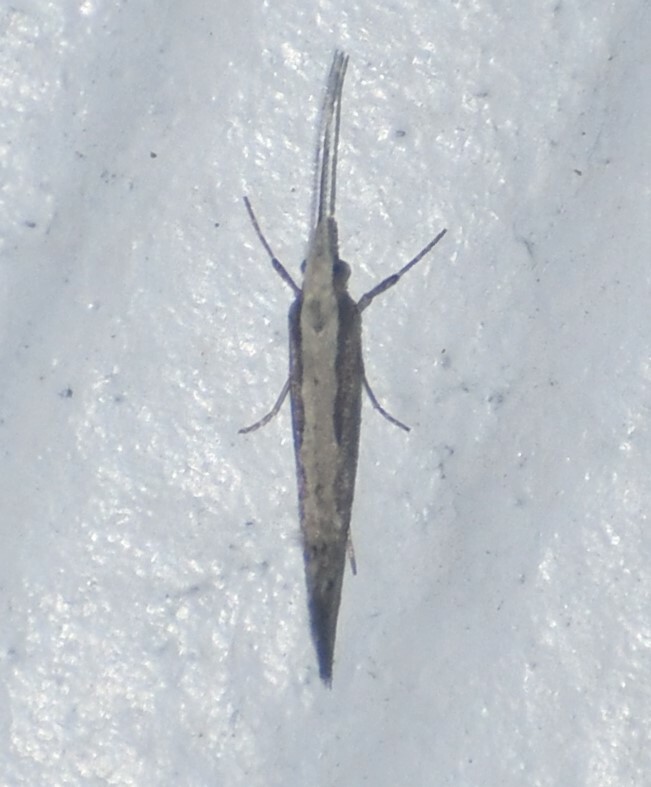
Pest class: diamondback_moth